Azolla

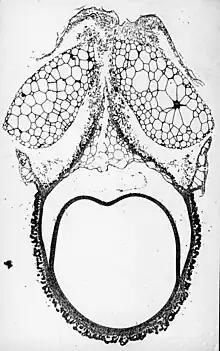
Transmission electron micrograph of a megaspore of the genus "Azolla" from postglacial sediments of Laguna El Junco, Galápagos Island of San Cristobal

Like all ferns, sexual reproduction leads to spore formation, but unlike other members of this group, "Azolla" is heterosporous, producing spores of two kinds. During the summer months, numerous spherical structures called sporocarps form on the undersides of the branches. The male sporocarp is greenish or reddish and looks like the egg mass of an insect or spider. It is two millimeters in diameter, and bears numerous male sporangia. Male spores (microspores) are extremely small and are produced inside each microsporangium. Microspores tend to adhere in clumps called massulae.